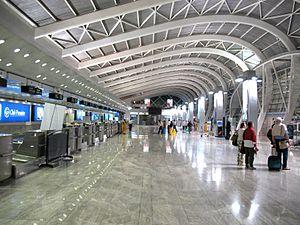
Bombay ou Mumbai est la capitale de l'État indien du Maharashtra. La métropole compte 12 478 447 habitants en 2011. Ville d'Inde la plus peuplée, elle forme avec ses villes satellites de Navi Mumbai, Bhiwandi, Kalyan, Ulhasnagar et Thane, une agglomération de 18 414 288 habitants, soit la cinquième plus peuplée au monde.
L'aéroport international Chhatrapati-Shivaji à Bombay en Inde est le second aéroport indien, derrière l'aéroport de Delhi.